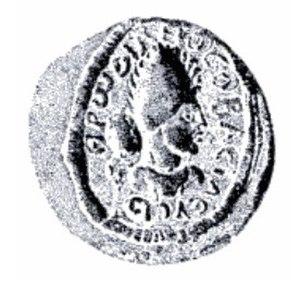
Herodes est l'héritier d'Odénat de Palmyre et est sans doute à identifier avec le personnage mentionné par l'inscription IGRR III, 1032, et qui lui donne le titre de « Roi des rois ».